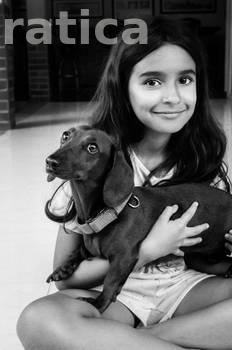
Label: Watermark